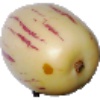
Label: pepino